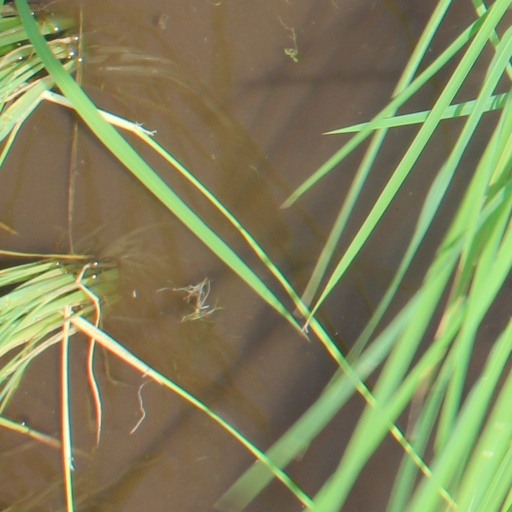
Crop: rice